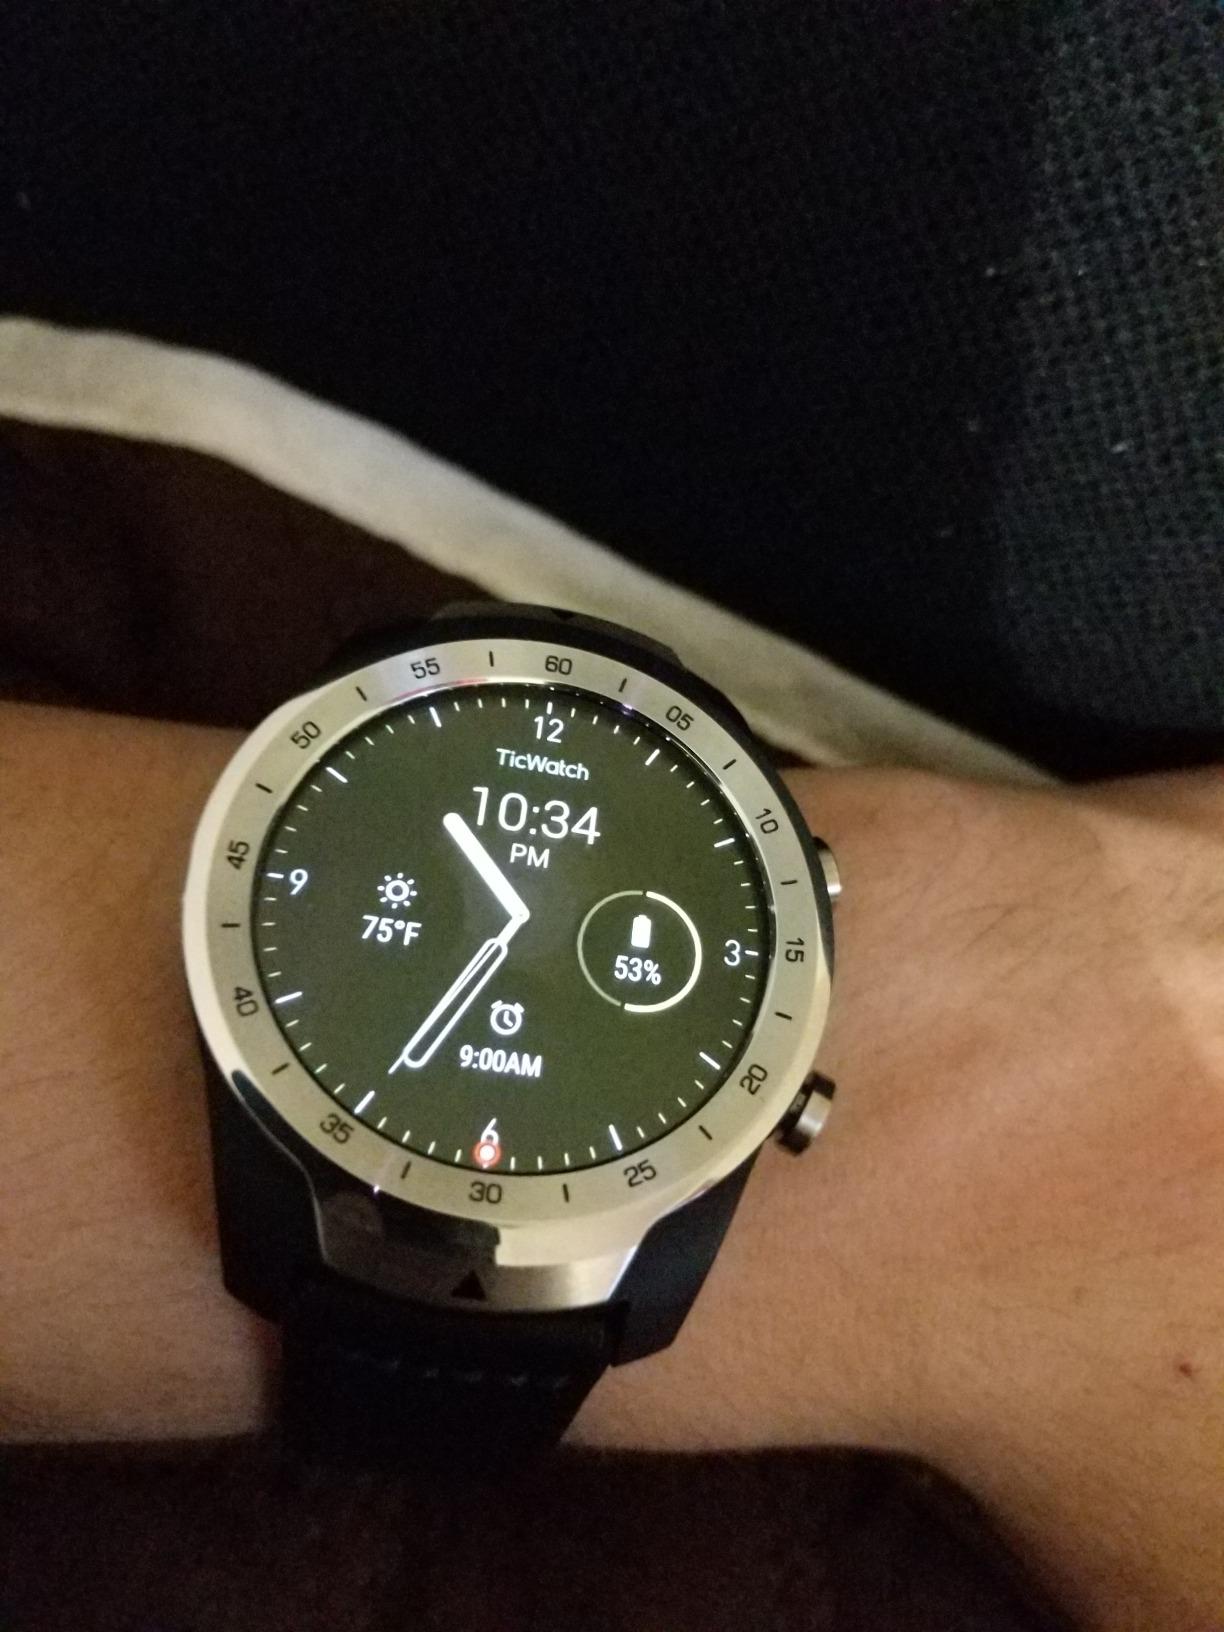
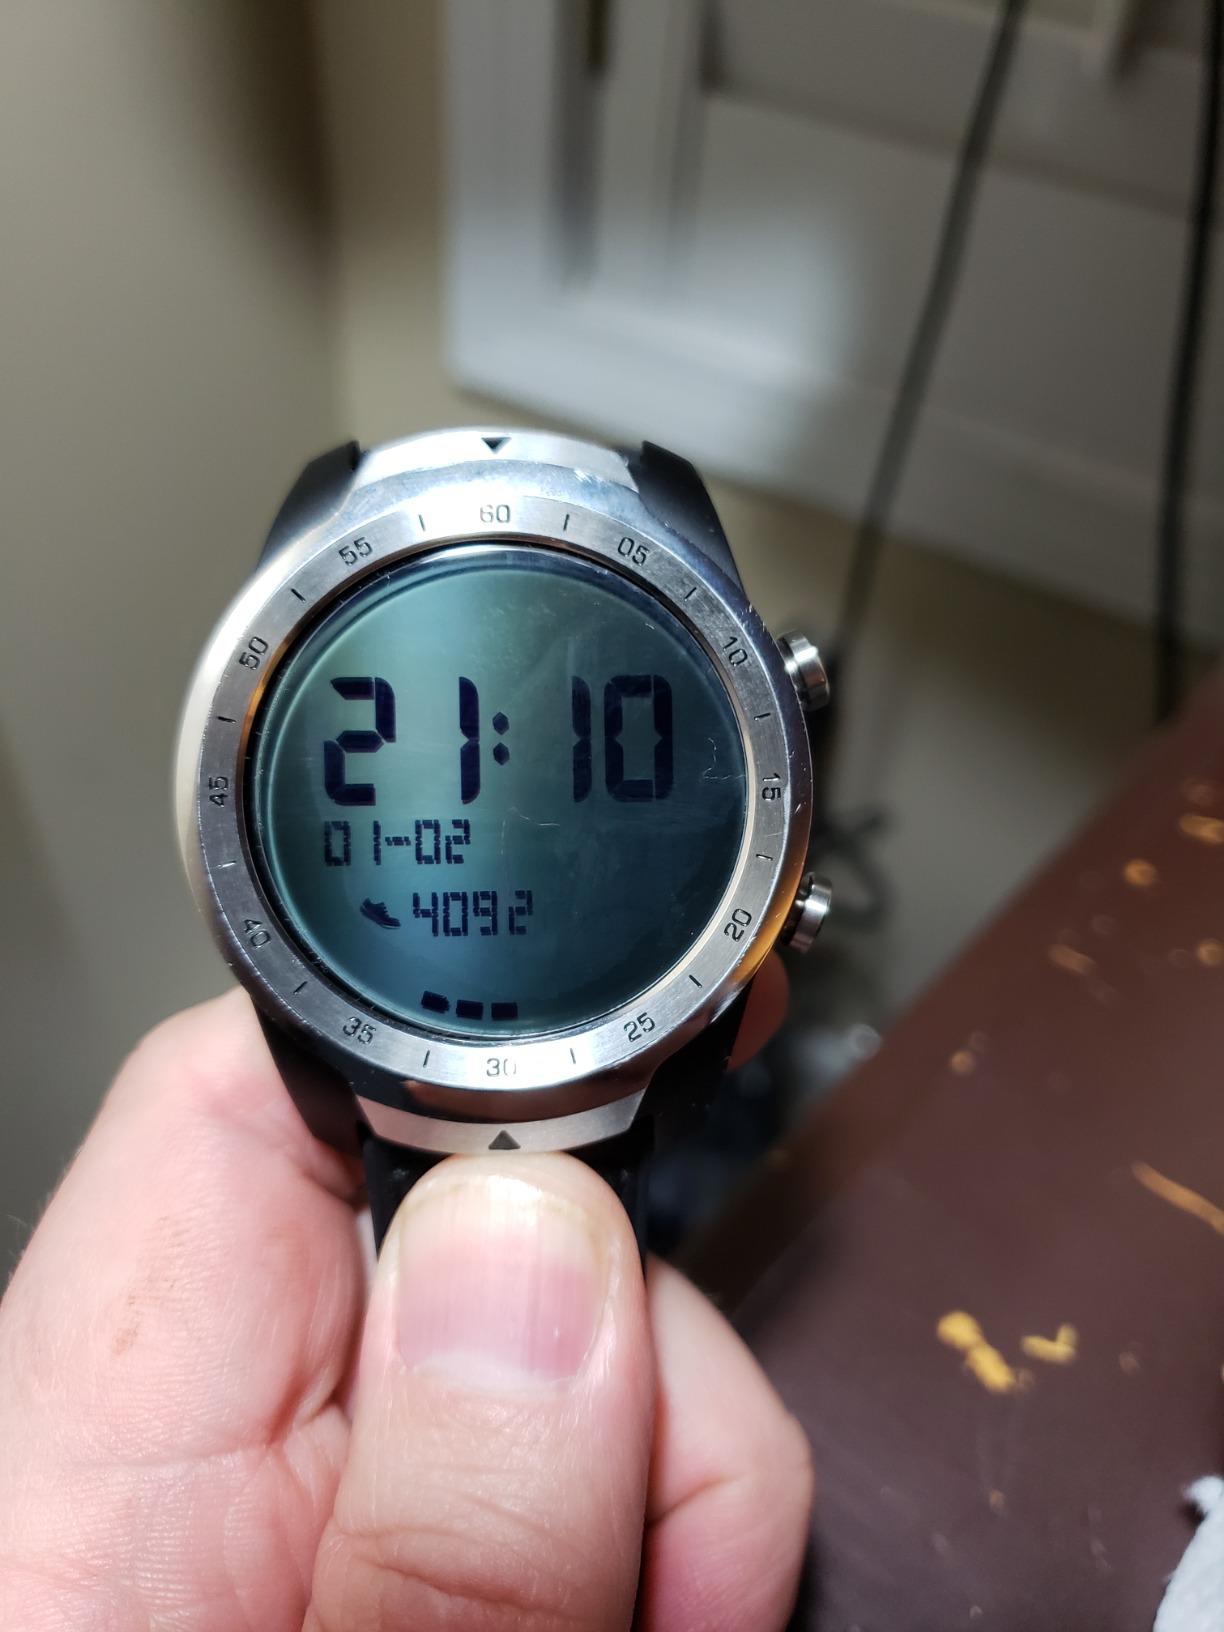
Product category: smartwatch
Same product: yes